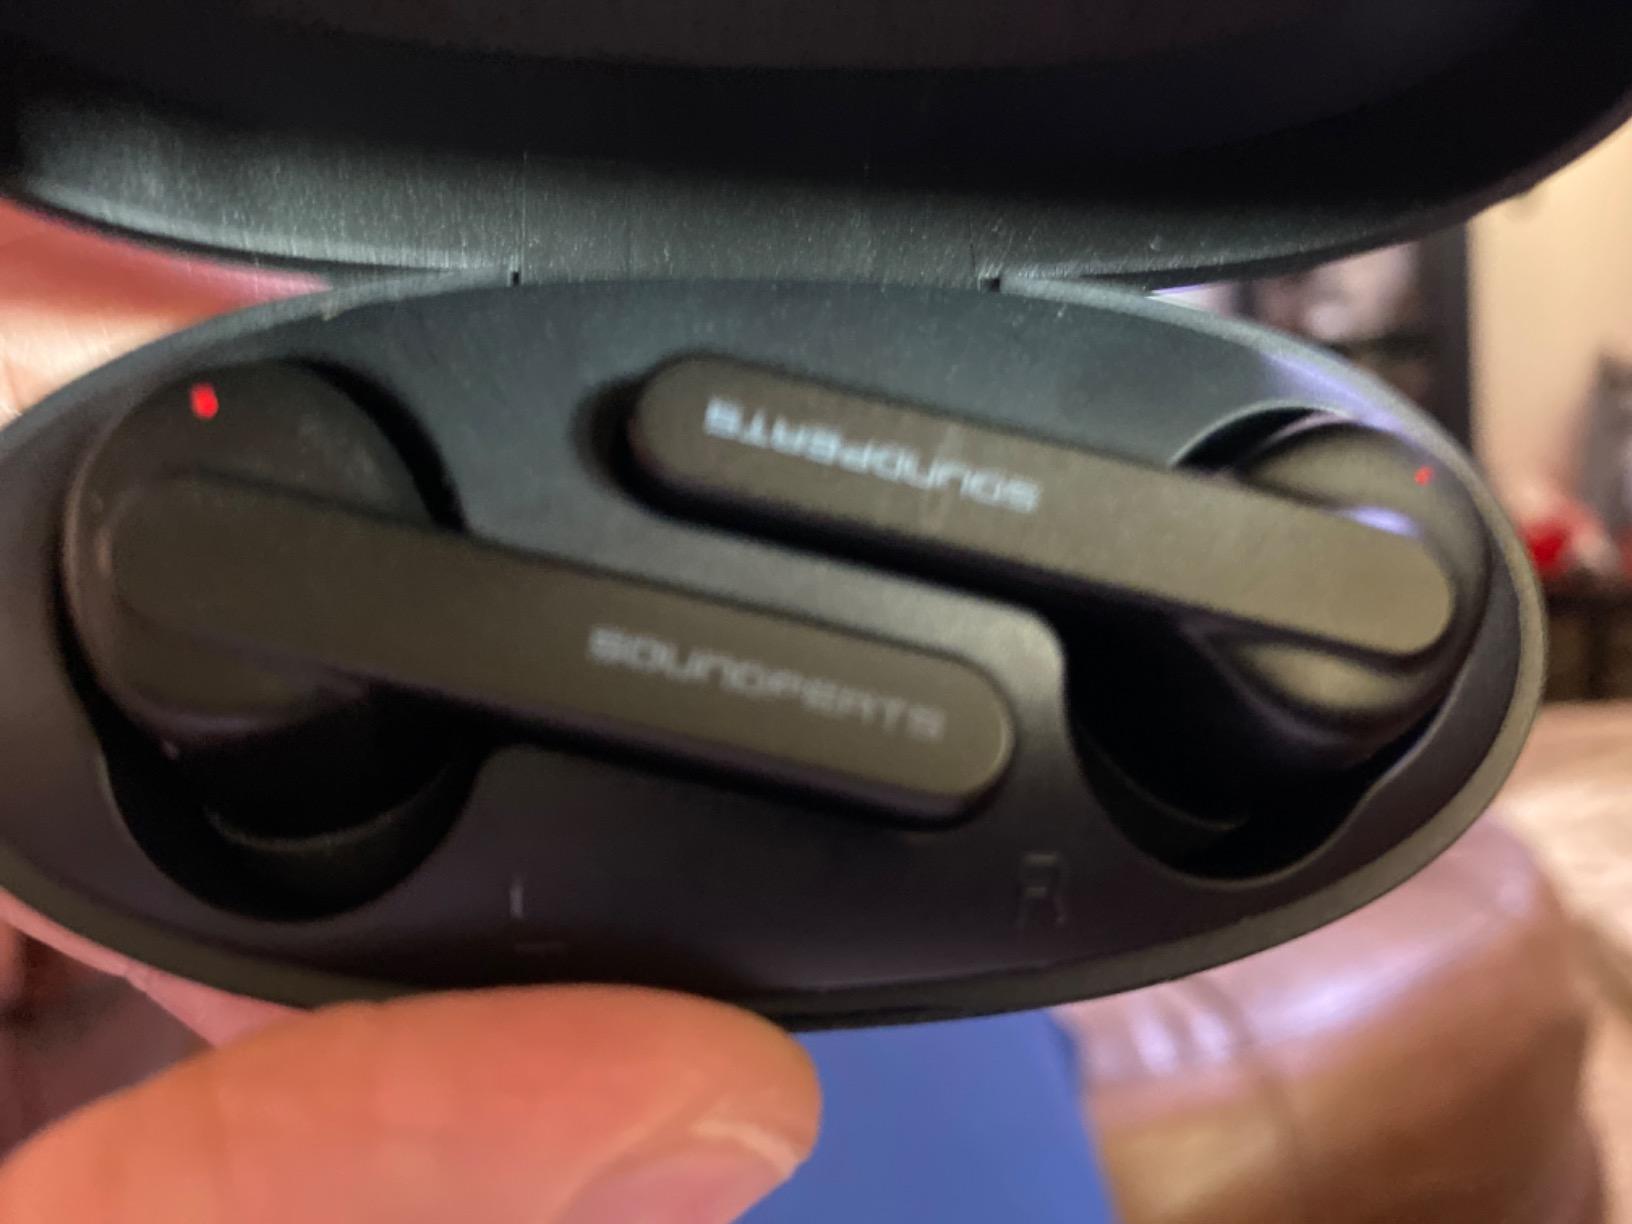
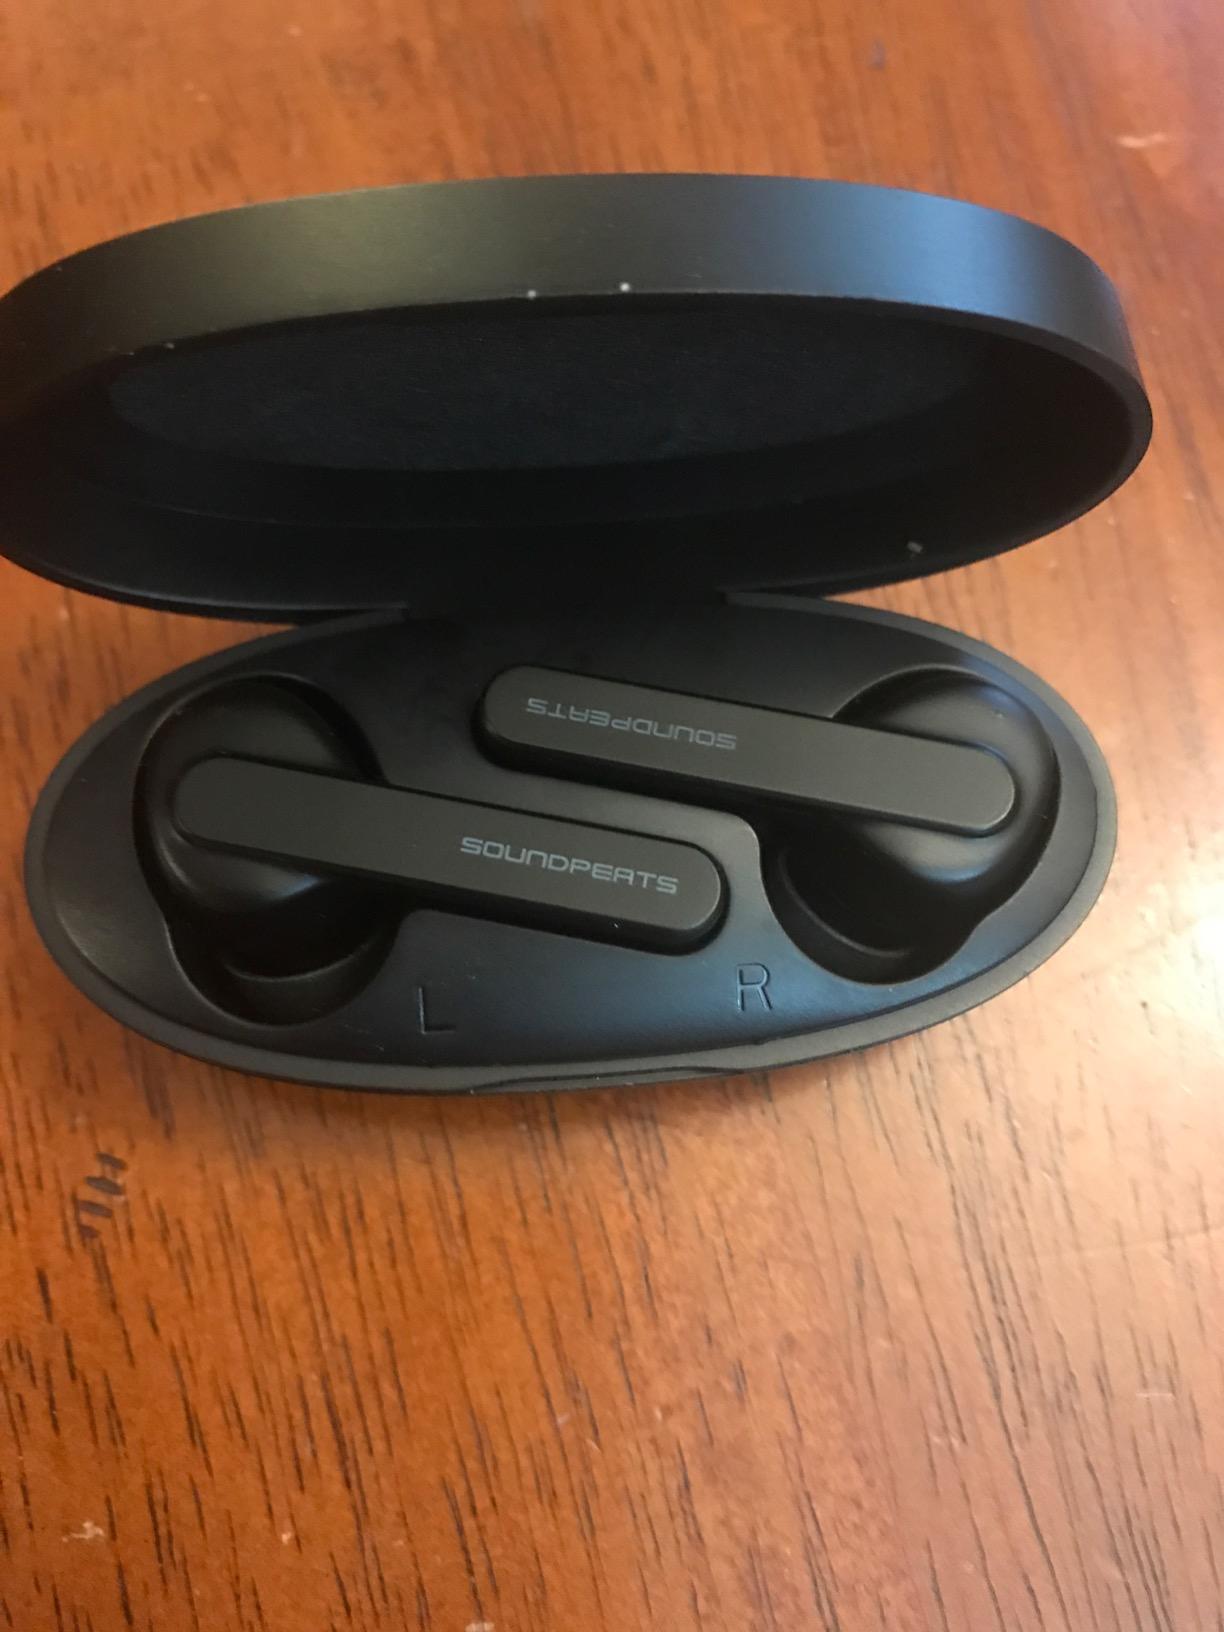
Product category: earbuds
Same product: yes